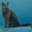
Label: cat